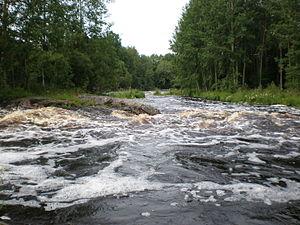
Veteli est une municipalité de l'Ouest de la Finlande, dans la province de Finlande occidentale et la région d'Ostrobotnie-Centrale.
La rivière de Perho est un cours d'eau d'Ostrobotnie centrale en Finlande.